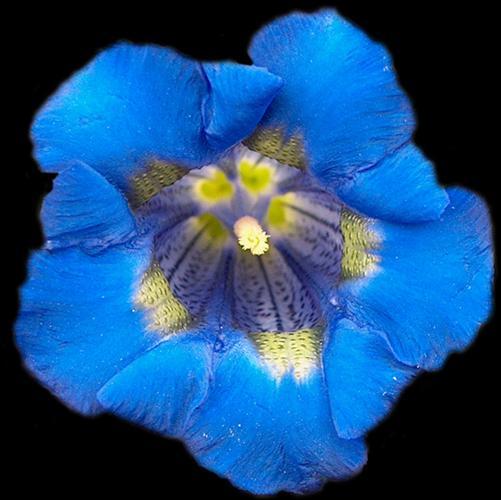
Label: stemless gentian